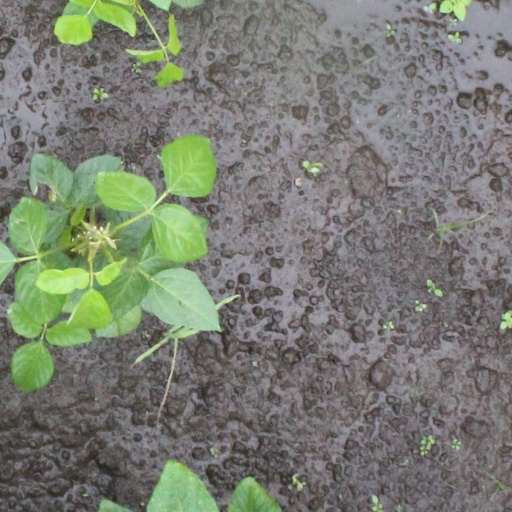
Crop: soybean